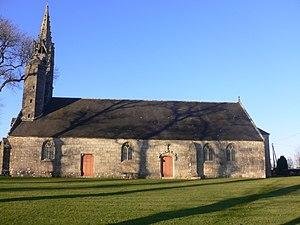
la chapelle de Coadry en Scaër
Scaër [skɛʁ] est une commune du département du Finistère, dans la région Bretagne, en France. Connu pour être un haut lieu du gouren, ce sport a valu à Scaër le surnom de « pays des lutteurs ».
Cet article recense une partie des monuments historiques du Finistère, en France.